Kardamaina

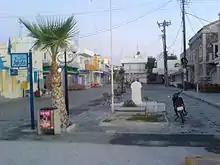
Main Square

Kardámaina or Kardámena, is a small Greek town 7 km from Kos Island International Airport at Antimacheia, situated mid-way along the south coast of the island of Kos. It lies in the municipal unit of Irakleides, in the Dodecanese. Once a small fishing village, it has been a popular summer destination for the past two decades, offering pubs, restaurants, bars, night clubs and watersports facilities. According to the 2021 census, there were 2,132 inhabitants. Its land area is 35.150 km. Between June and September, the town population triples due to the influx of tourists.